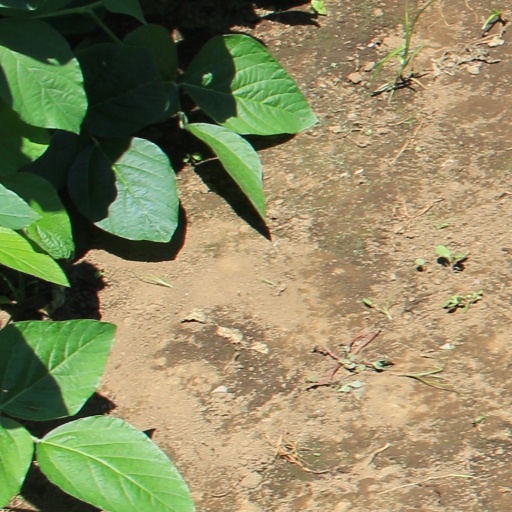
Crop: soybean